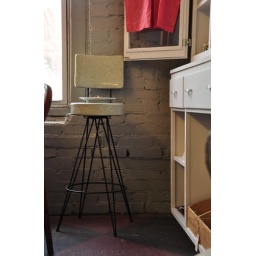
river market antique store in kansas city